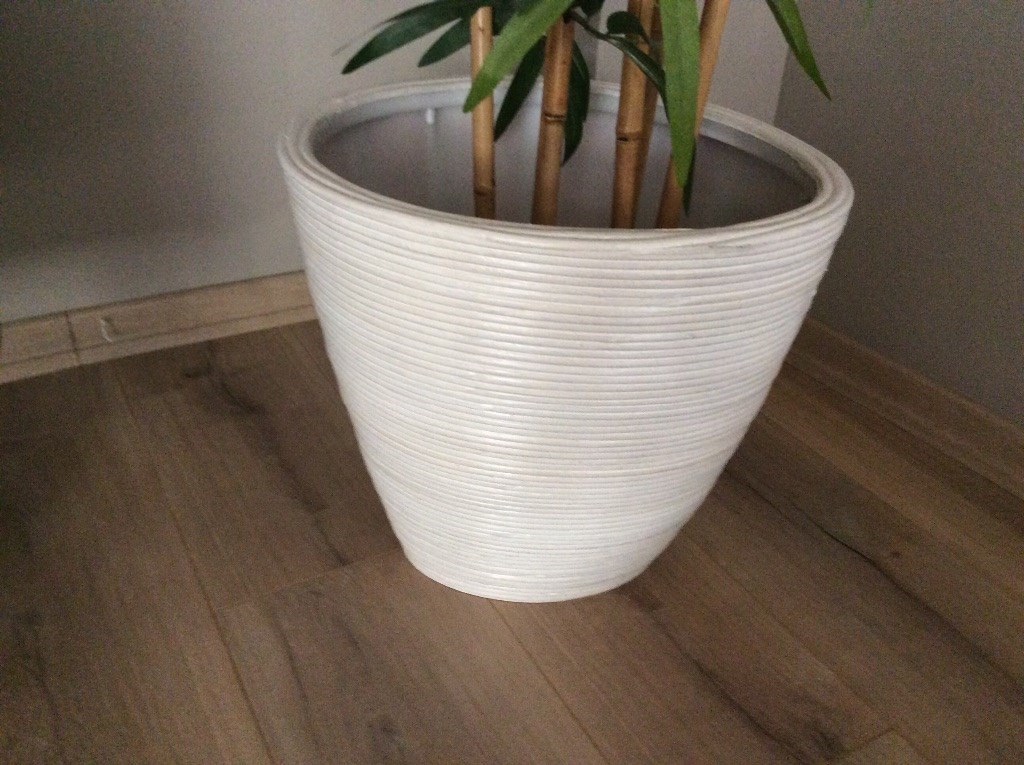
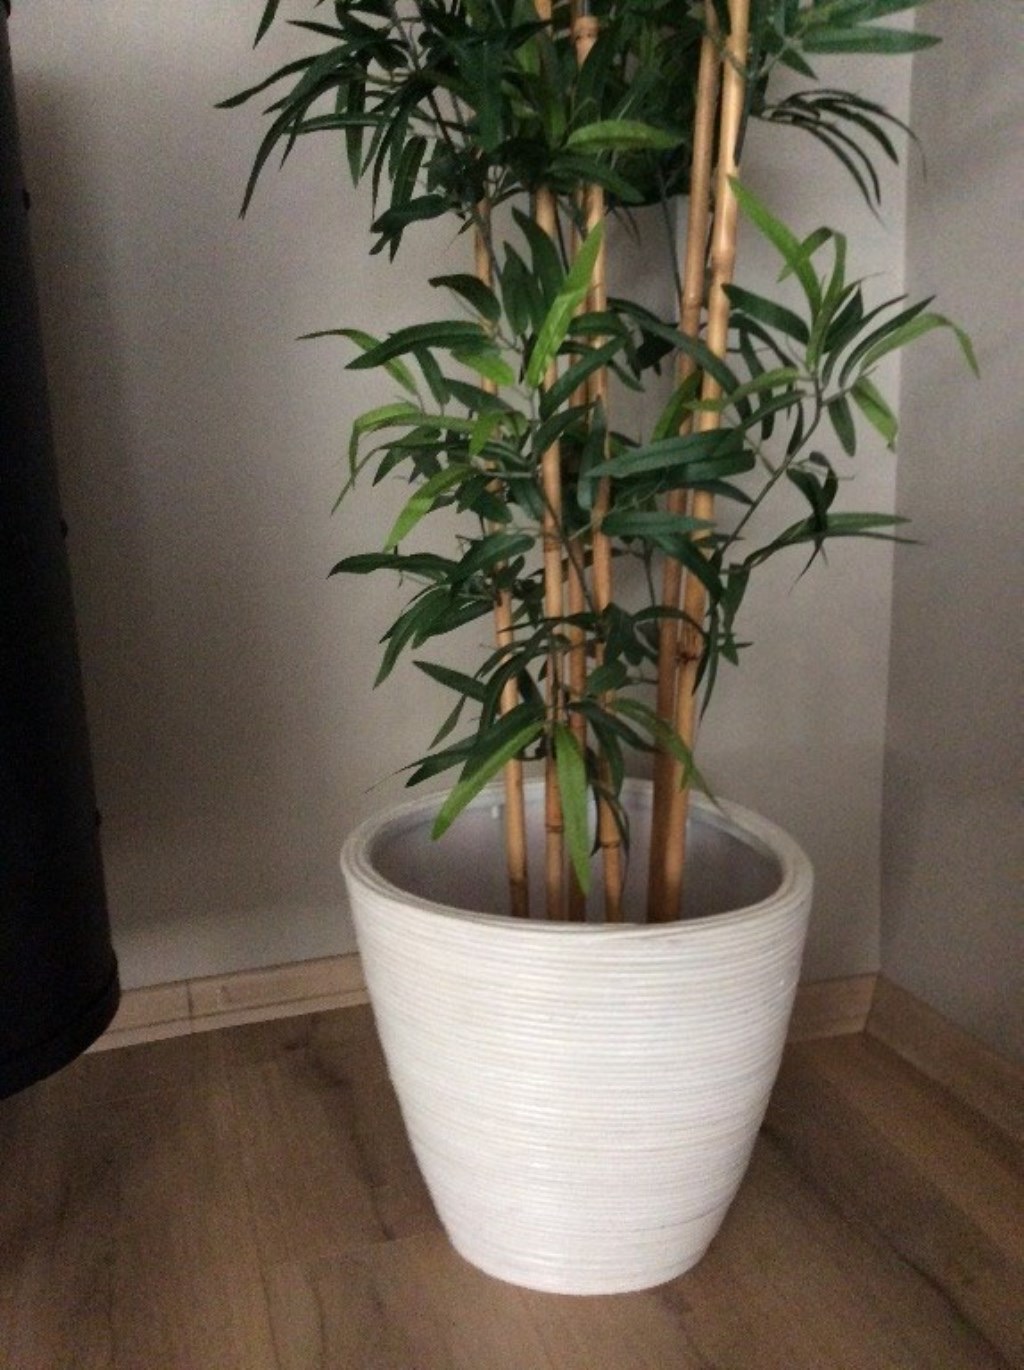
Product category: misc
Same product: yes